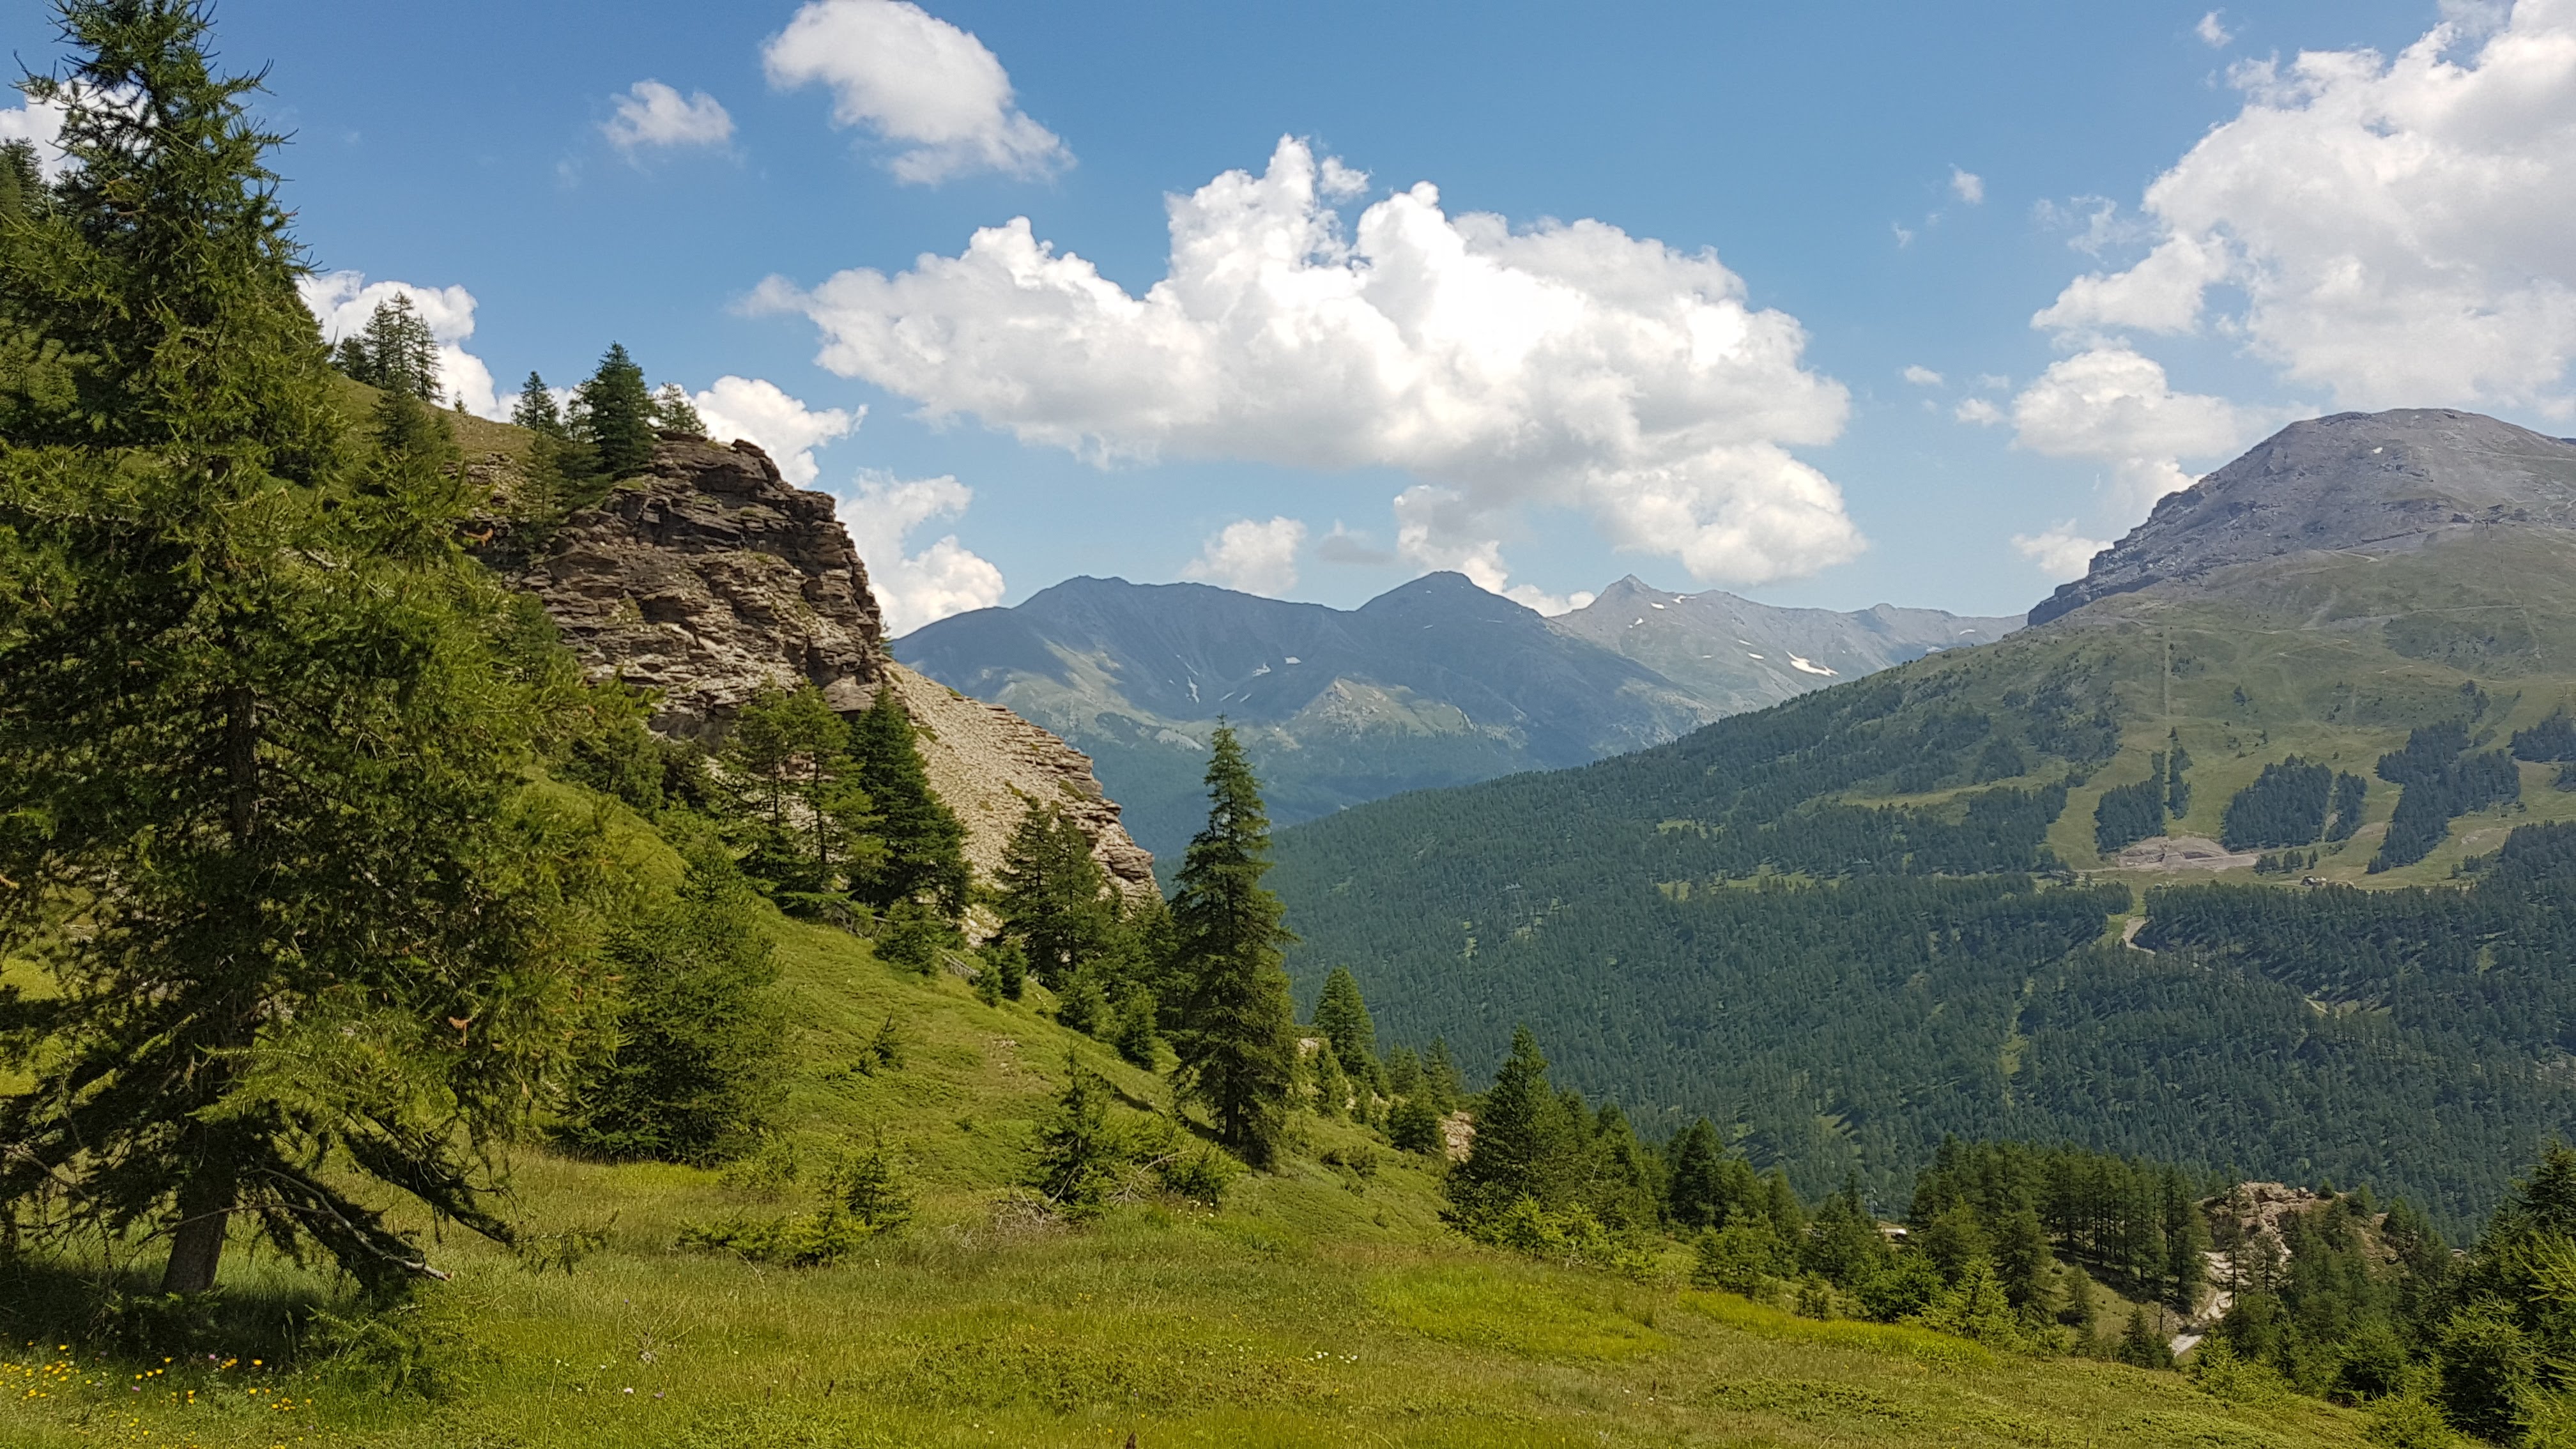
natural, mountainous landforms, highland, mountain, natural landscape, mountain range, hill station, nature, wilderness, valley, vegetation, hill, nature reserve, ridge, biome, alps, natural environment, grassland, fell, mount scenery, sky, mountain pass, tree, pasture, tropical and subtropical coniferous forests, meadow, national park, massif, forest, landscape, grass, cloud, terrain, plant community, temperate broadleaf and mixed forest, plant, plateau, valdivian temperate rain forest, temperate coniferous forest, cumulus, jungle